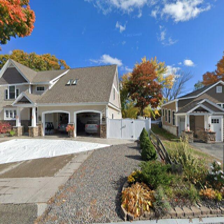
Label: streetView